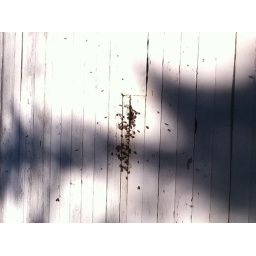
Bee hive in the water tower behind the fish hatchery